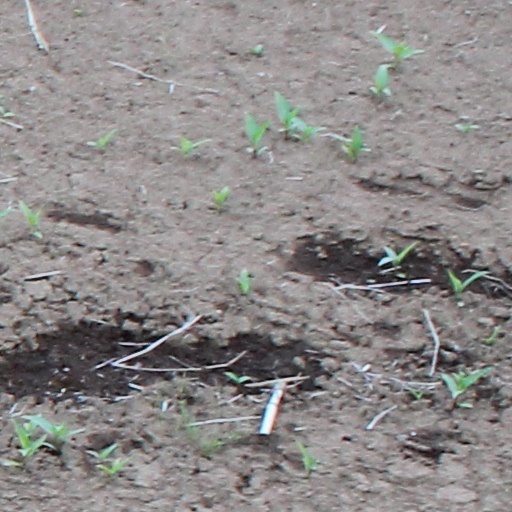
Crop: wheat